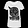
Label: T - shirt / top